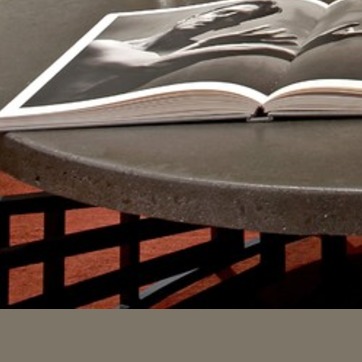
Material: polishedstone